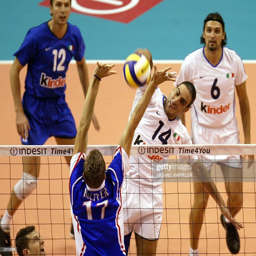
olympic athlete , people return the ball to olympic athlete during their volleyball final match against country .